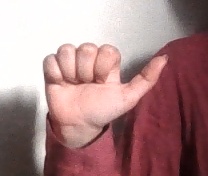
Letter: dhad